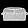
Label: Bag